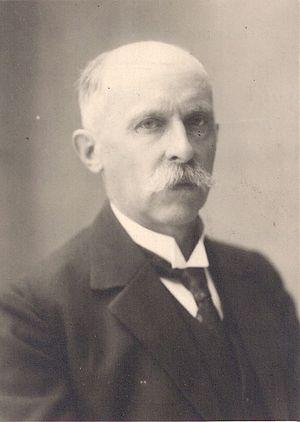
Léonard Misonne
Léonard Misonne est un photographe pictorialiste belge, né le 1ᵉʳ juillet 1870 à Gilly et mort dans cette commune le 14 septembre 1943.